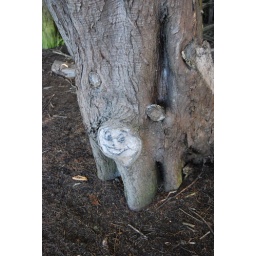
some kid drew a face on every knot on every tree in the forest.